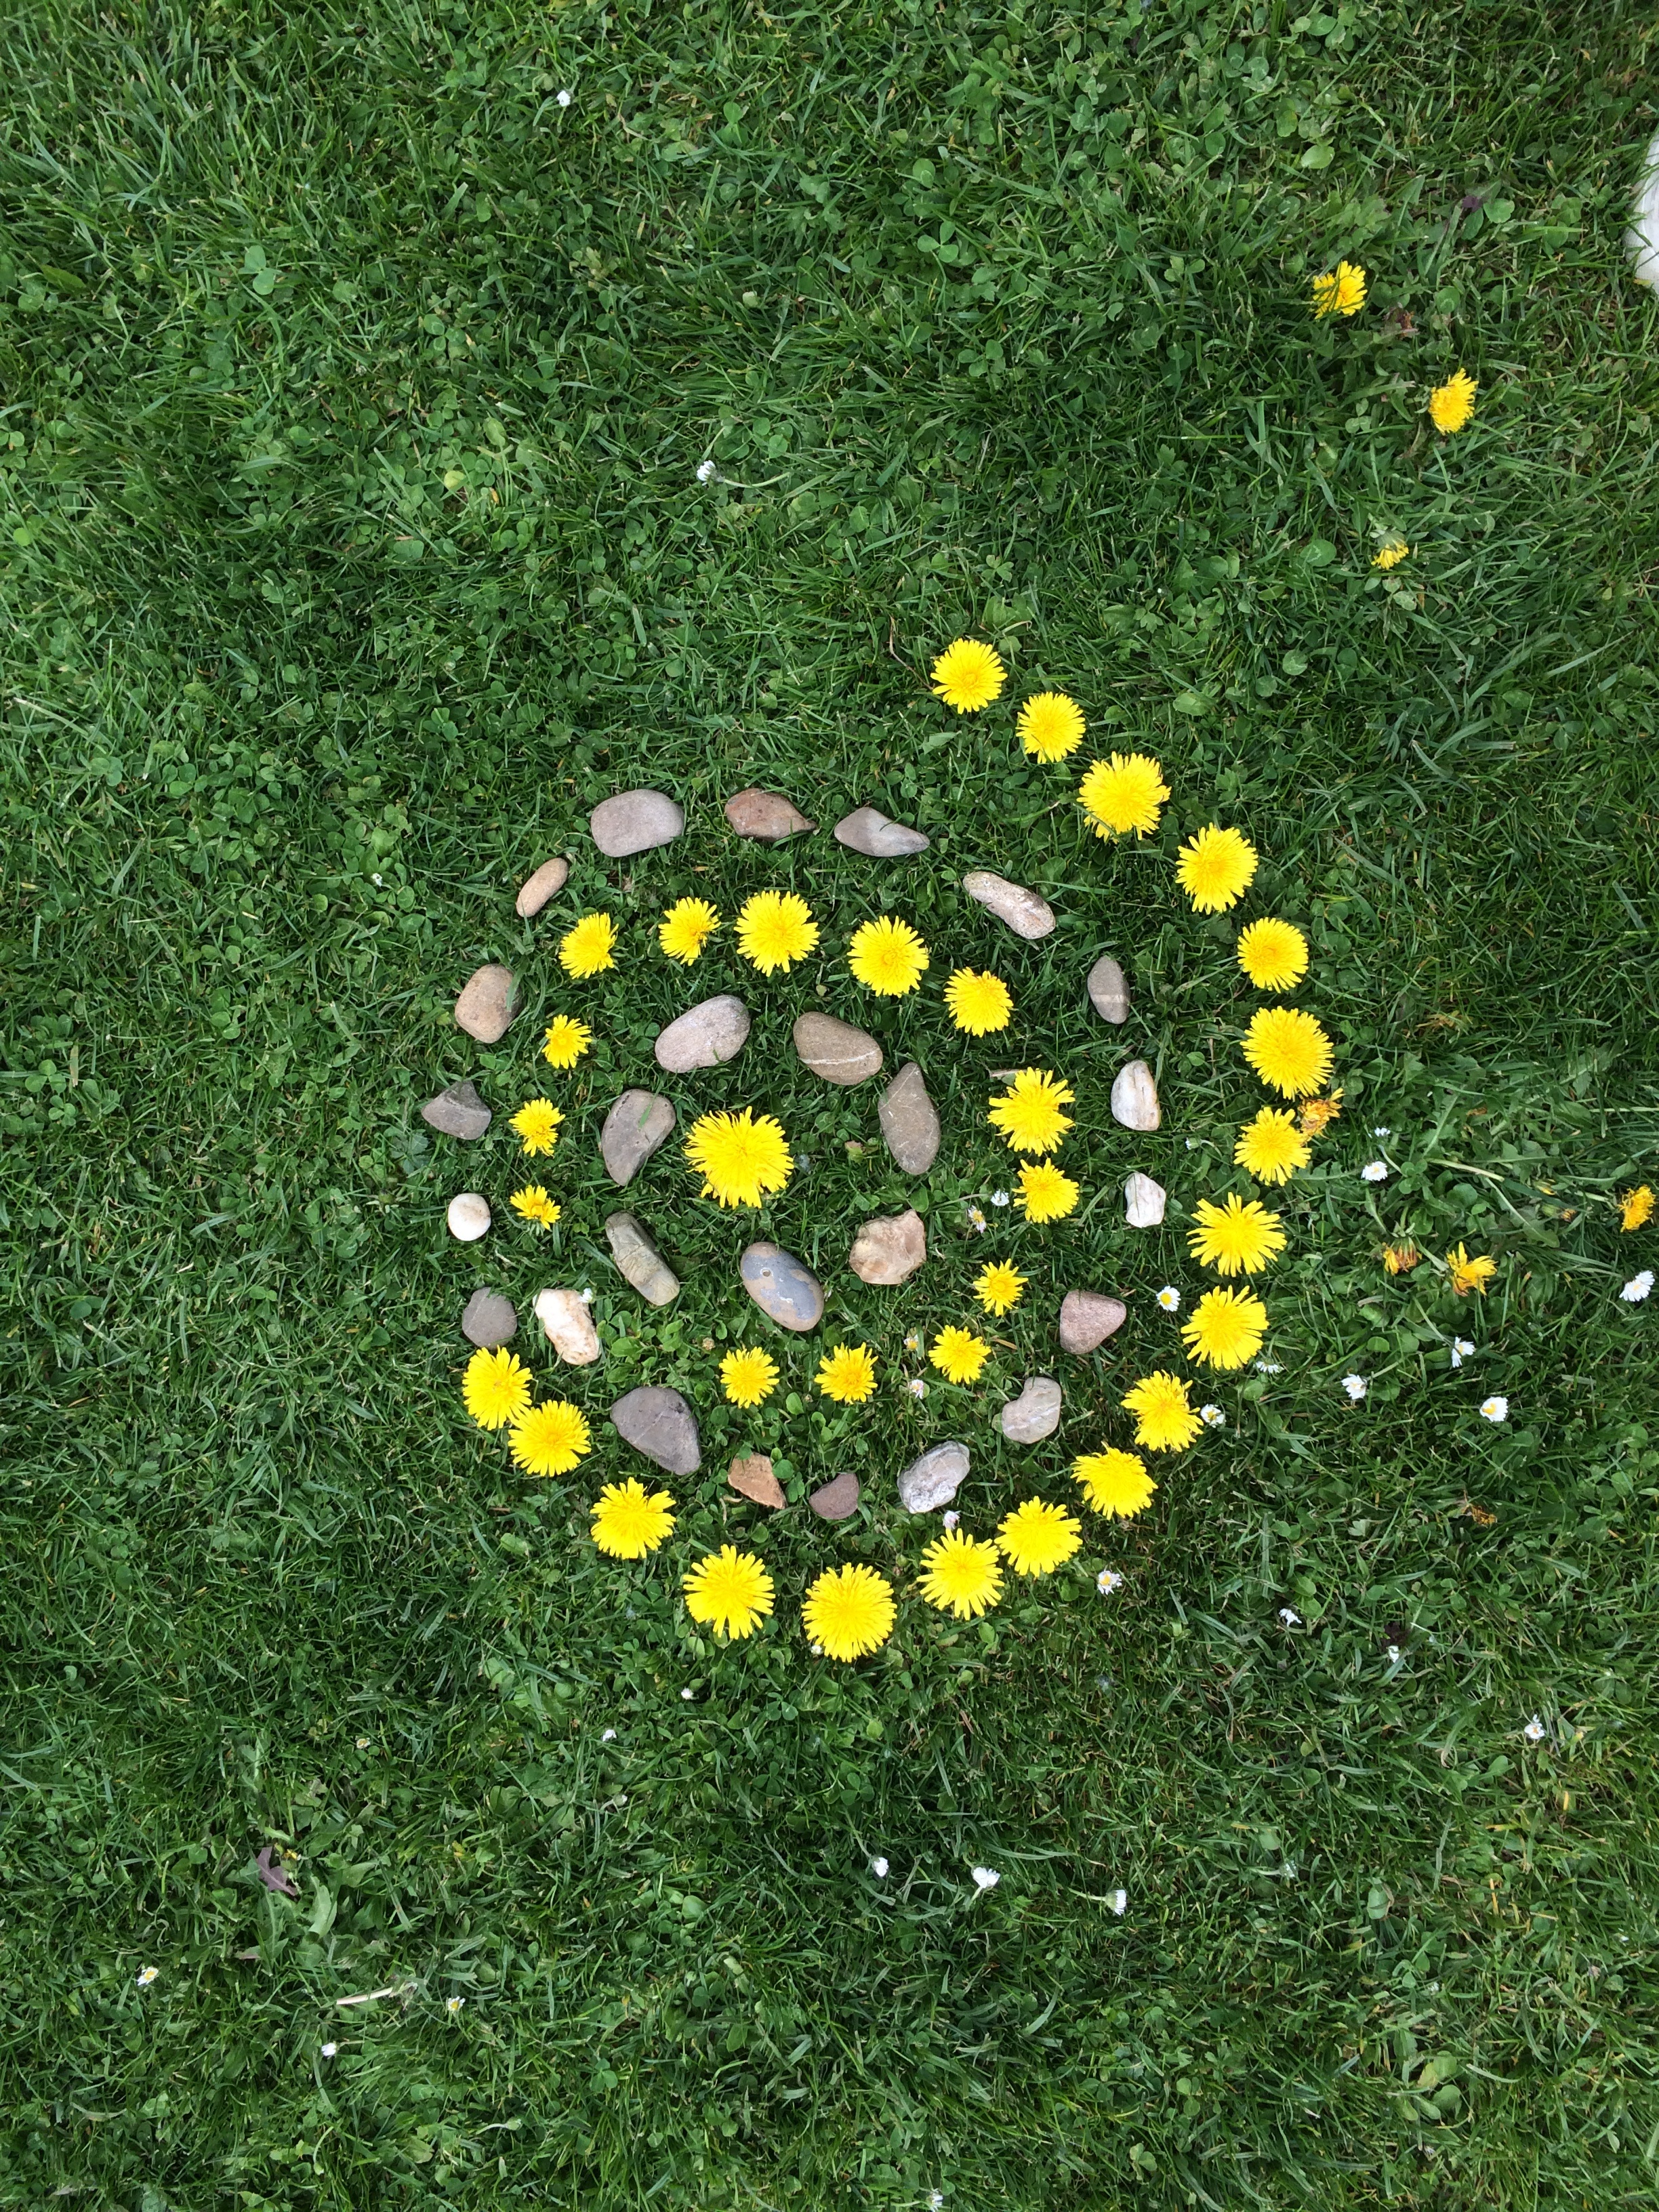
grass, plant, lawn, meadow, leaf, flower, daisy, green, botany, yellow, flora, circle, flowers, stones, children, flowering plant, daisy family, land plant, land art